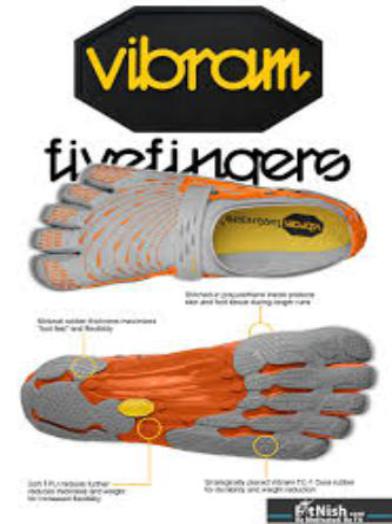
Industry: Clothes